Vision (2009 film)

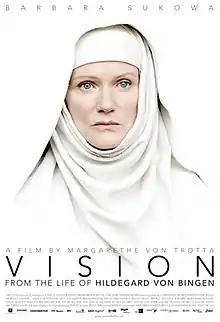
Theatrical release poster

Vision (English: Vision – From the Life of Hildegard von Bingen) is a 2009 German film directed by Margarethe von Trotta.